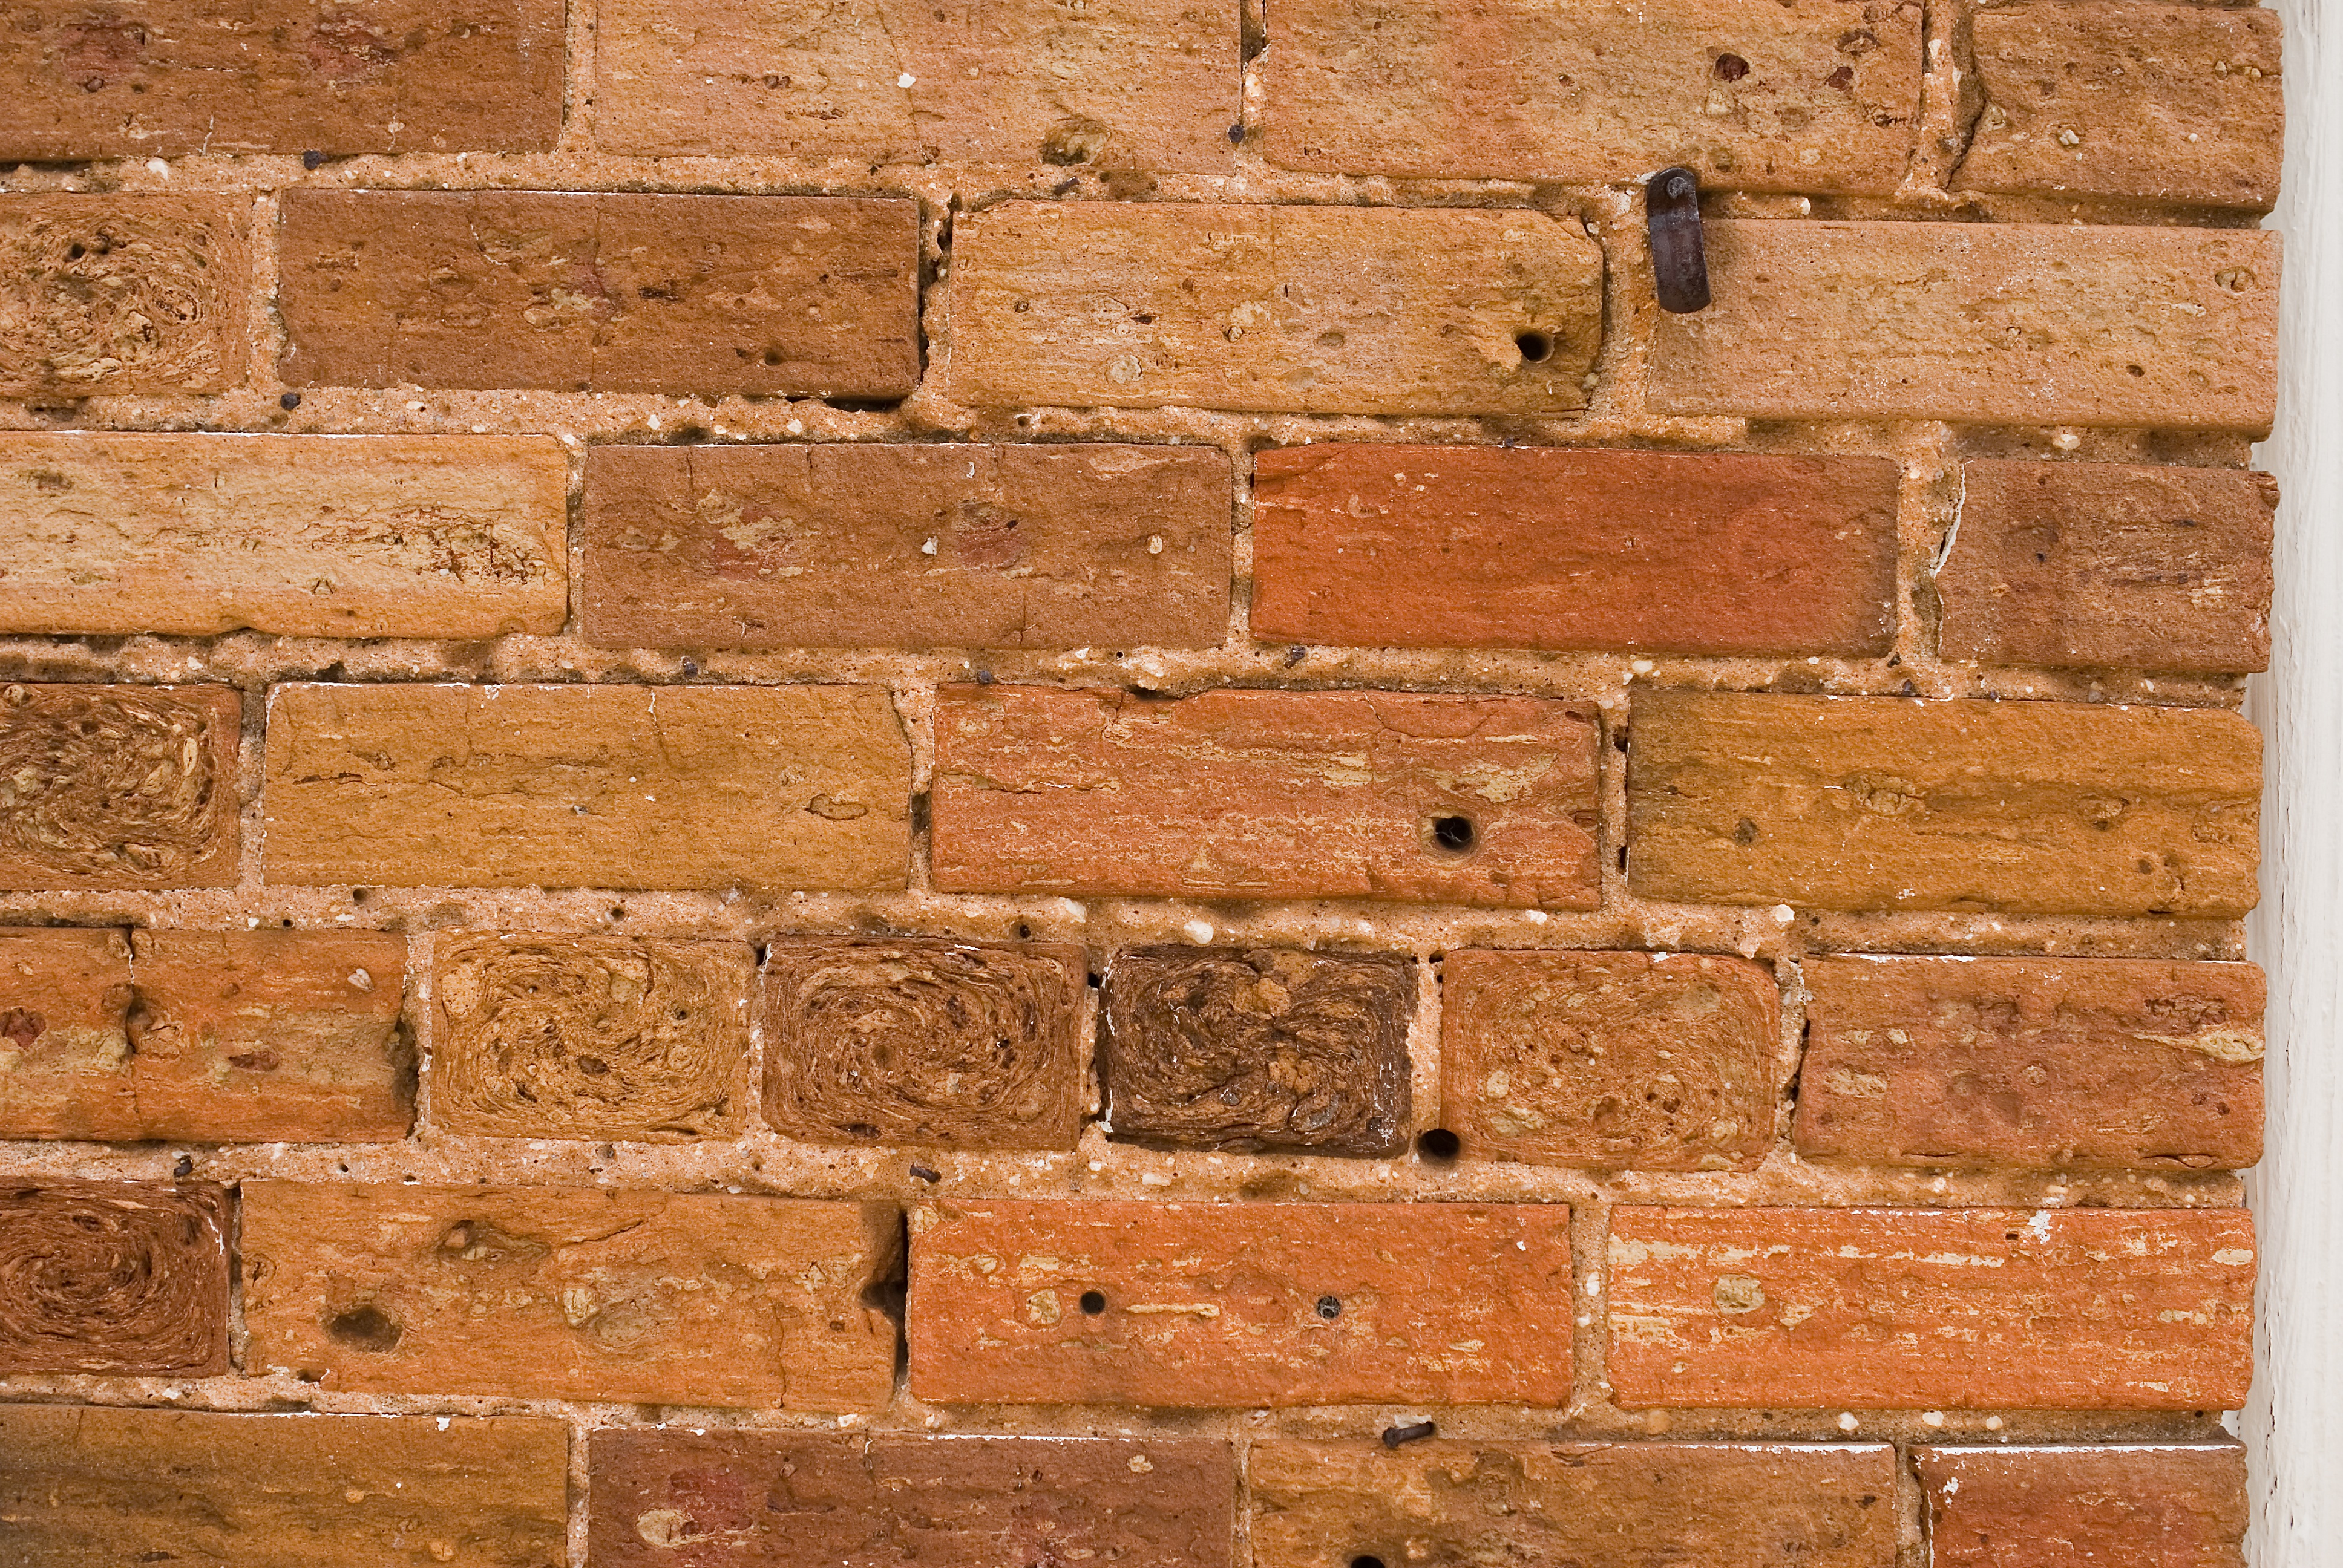
floor, old, wall, stone wall, brick, material, background, hardwood, brickwork